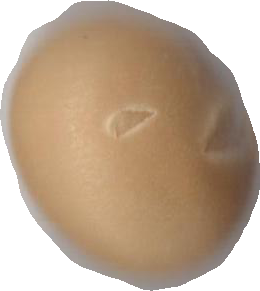
Variety: Grobogan